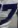
Number: 7